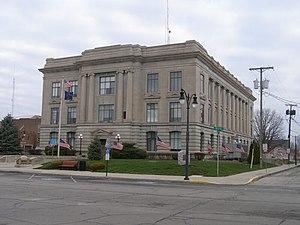
La ville de Portland est le siège du comté de Jay, dans l’État de l’Indiana, aux États-Unis. Lors du recensement de 2010, elle comptait 6 223 habitants.